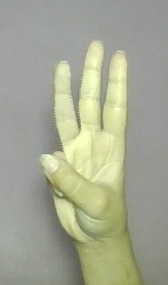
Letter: thaa